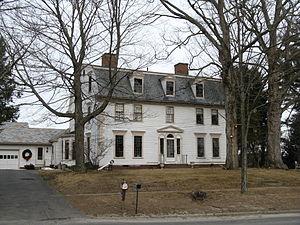
Southampton est une ville américaine située dans le comté de Hampshire dans l’État du Massachusetts.